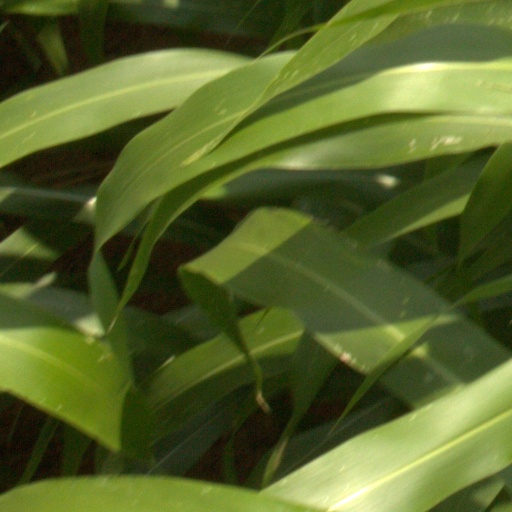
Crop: sorghum